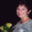
Label: woman